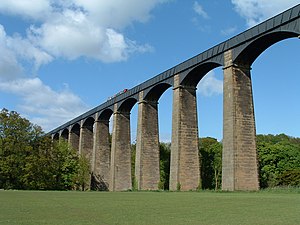
Pontcysyllte Akvædukt
Akvædukten
Pontcysyllte Akvædukt er en kanalbro som bærer Llangollen Canal over River Dee-dalen i Wrexham County Borough i det nordøstlige Wales.